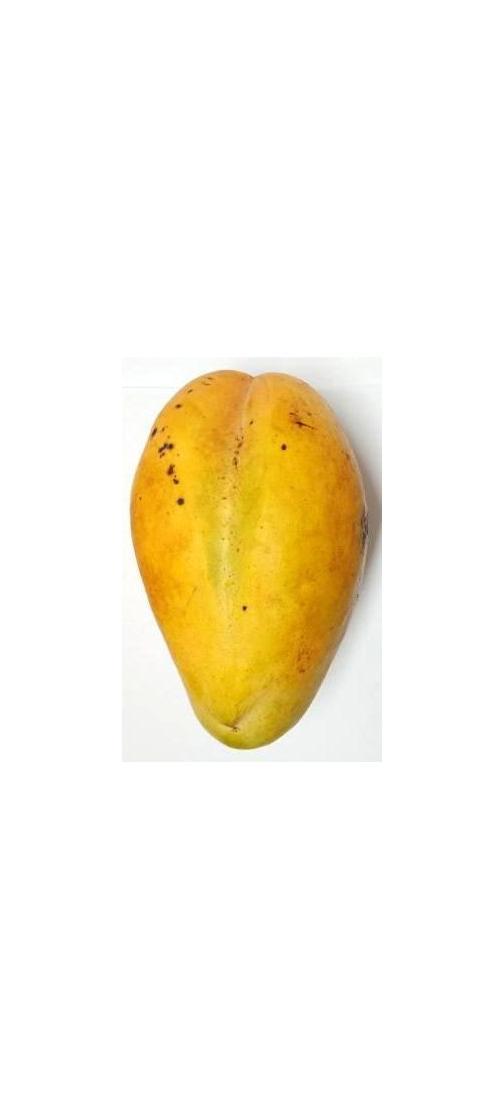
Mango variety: Bari-11